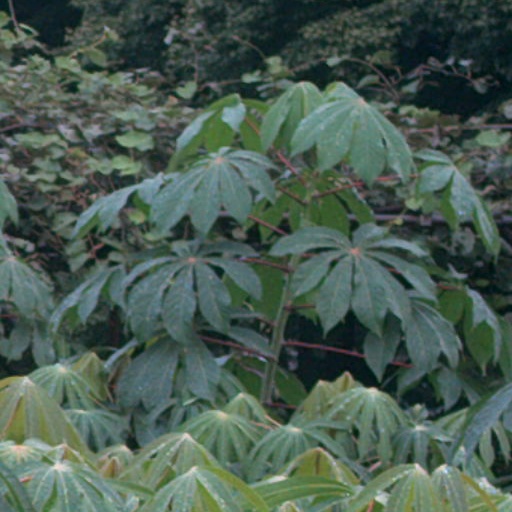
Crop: cassava